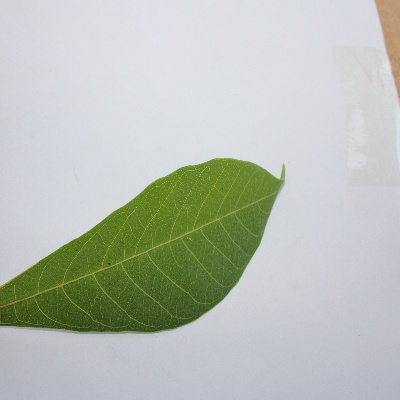
Crop: Cassava
Condition: healthy